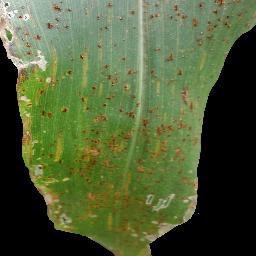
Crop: corn
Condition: (maize)_common_rust